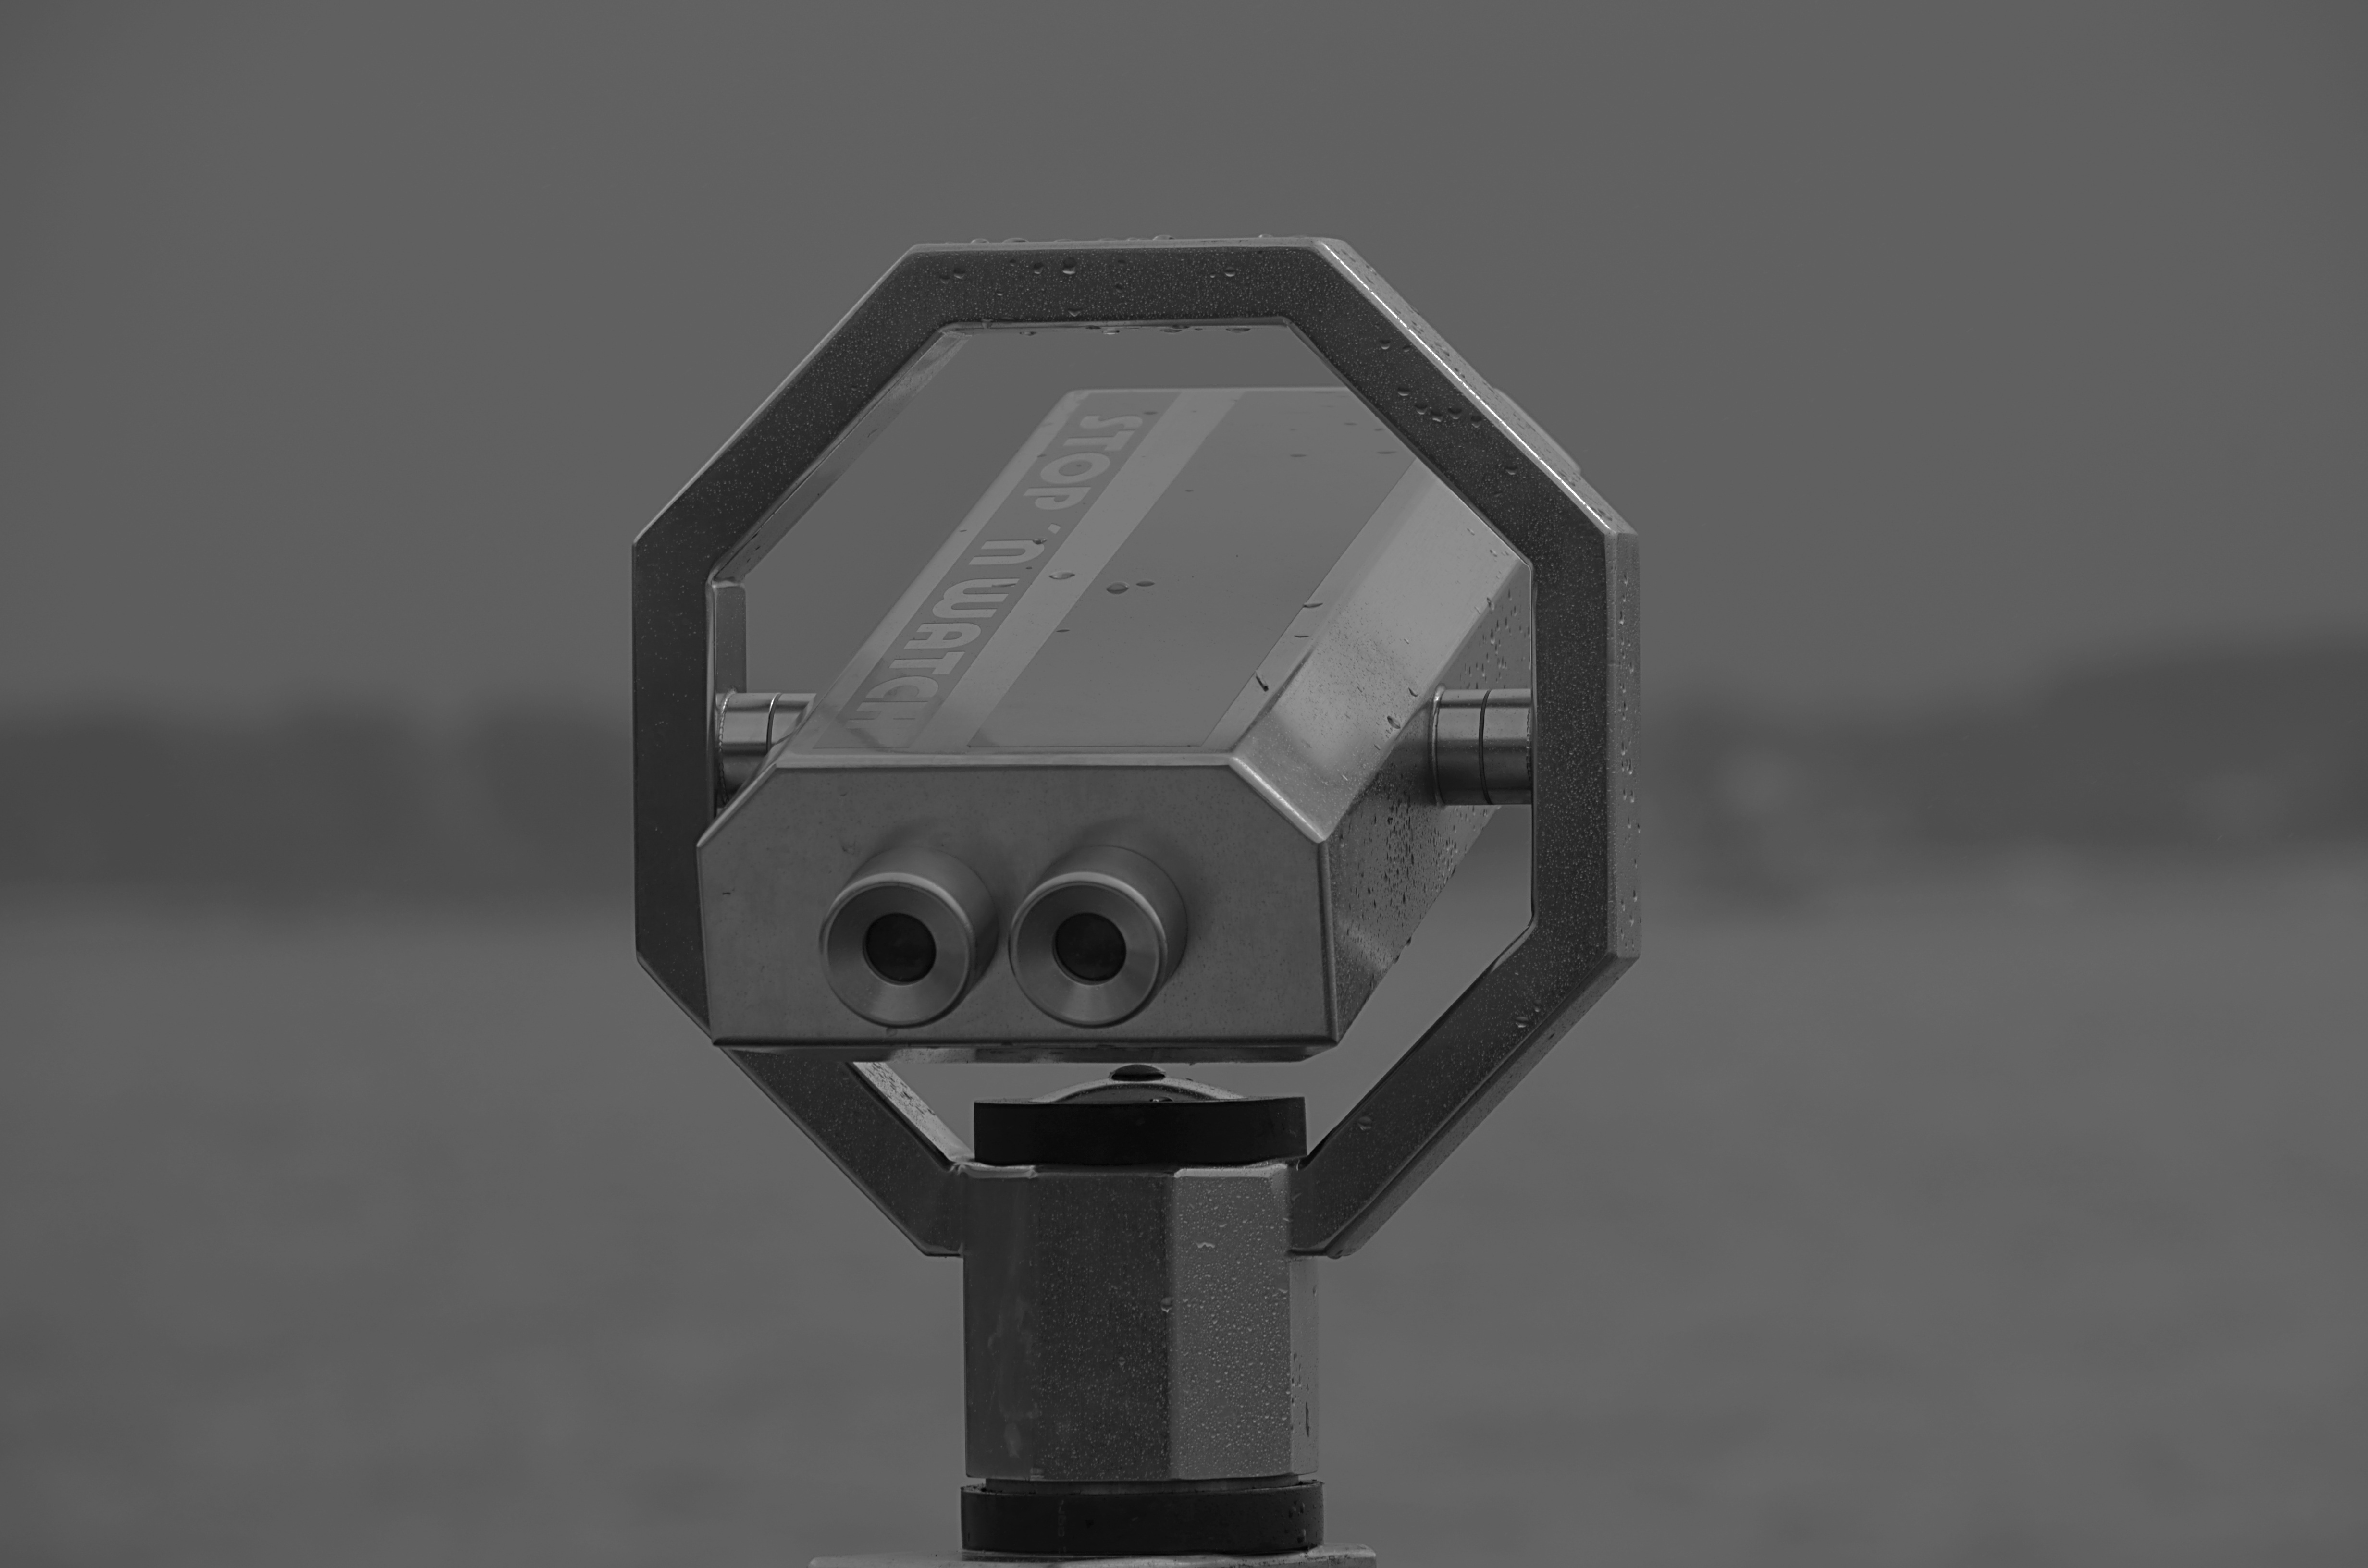
landscape, light, black and white, telescope, monochrome, lighting, astronomy, sunglasses, observation, point of view, monochrome photography, cameras optics, camera accessory